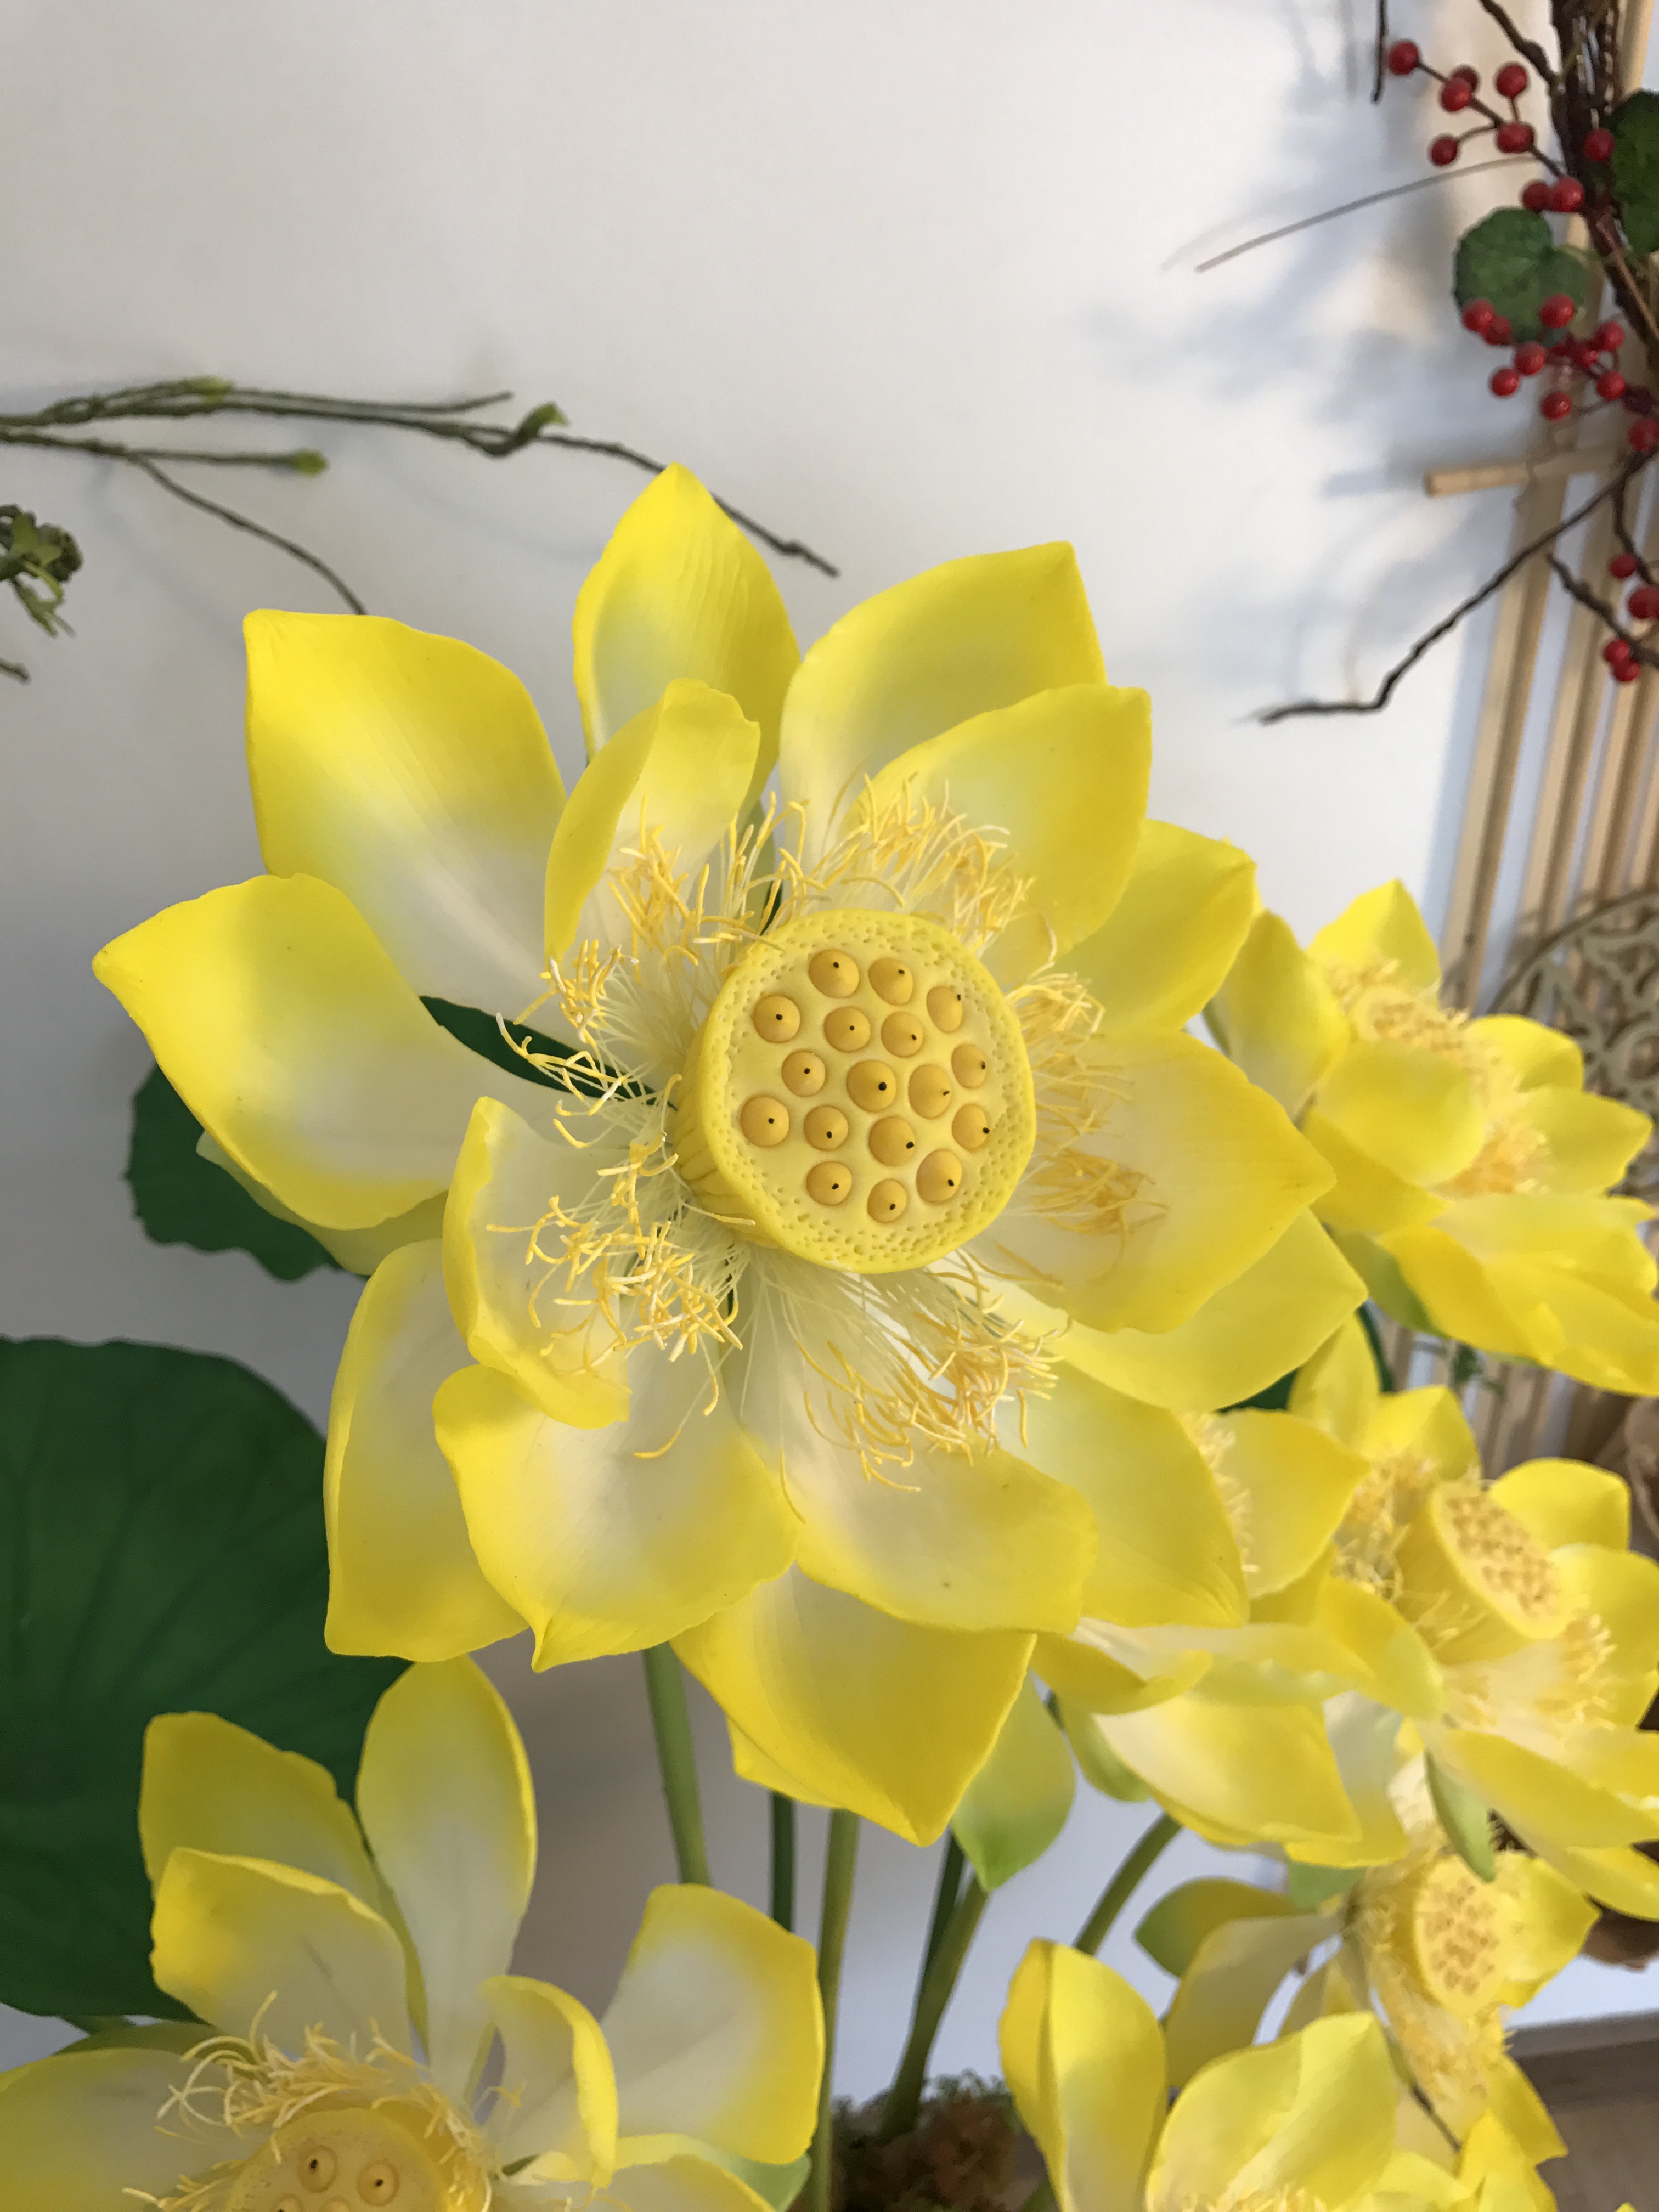
flower, cutter, tools, strawberry, handmade, lotus, yellow, flora, flowering plant, plant, floristry, petal, rose family, wildflower, spring, rose order, flower arranging, plant stem, floral design